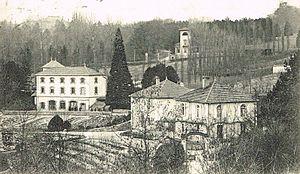
ECULLY, école d'agriculture, vue d'ensemble, début XXe siècle
Écully est une commune française de la métropole de Lyon, en région Auvergne-Rhône-Alpes.